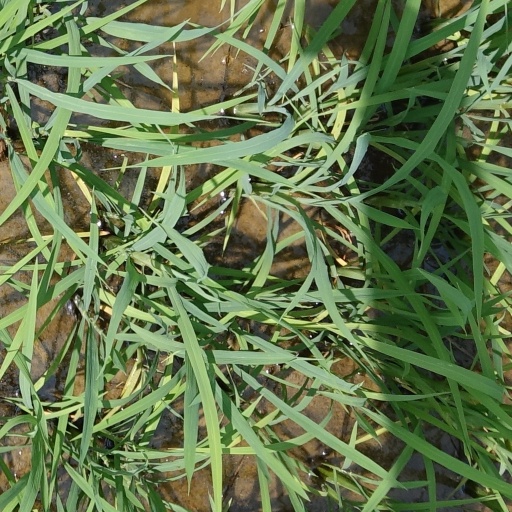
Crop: rice